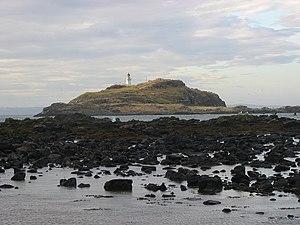
Fidra est une île inhabitée du Firth of Forth, à l'est de l'Écosse. Son nom pourrait être d'origine norroise et faire référence à la multitude de plumes d'oiseaux qu'on retrouve sur place. L'île est aujourd'hui une réserve de la Royal Society for the Protection of Birds.